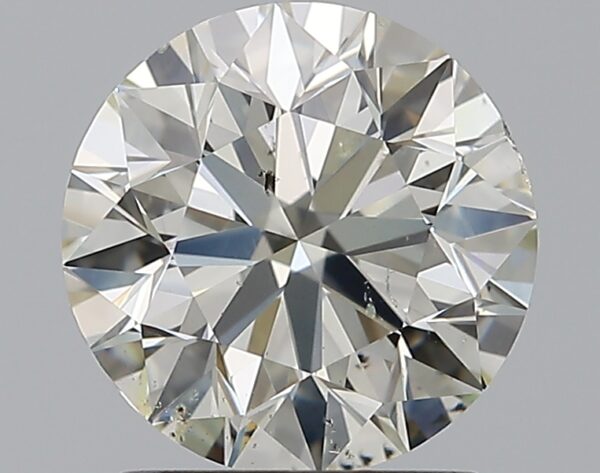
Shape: round
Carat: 1.5
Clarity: SI1
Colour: K
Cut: EX
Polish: EX
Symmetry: VG
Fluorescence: M
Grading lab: GIA
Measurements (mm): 7.21 x 7.28 x 4.59